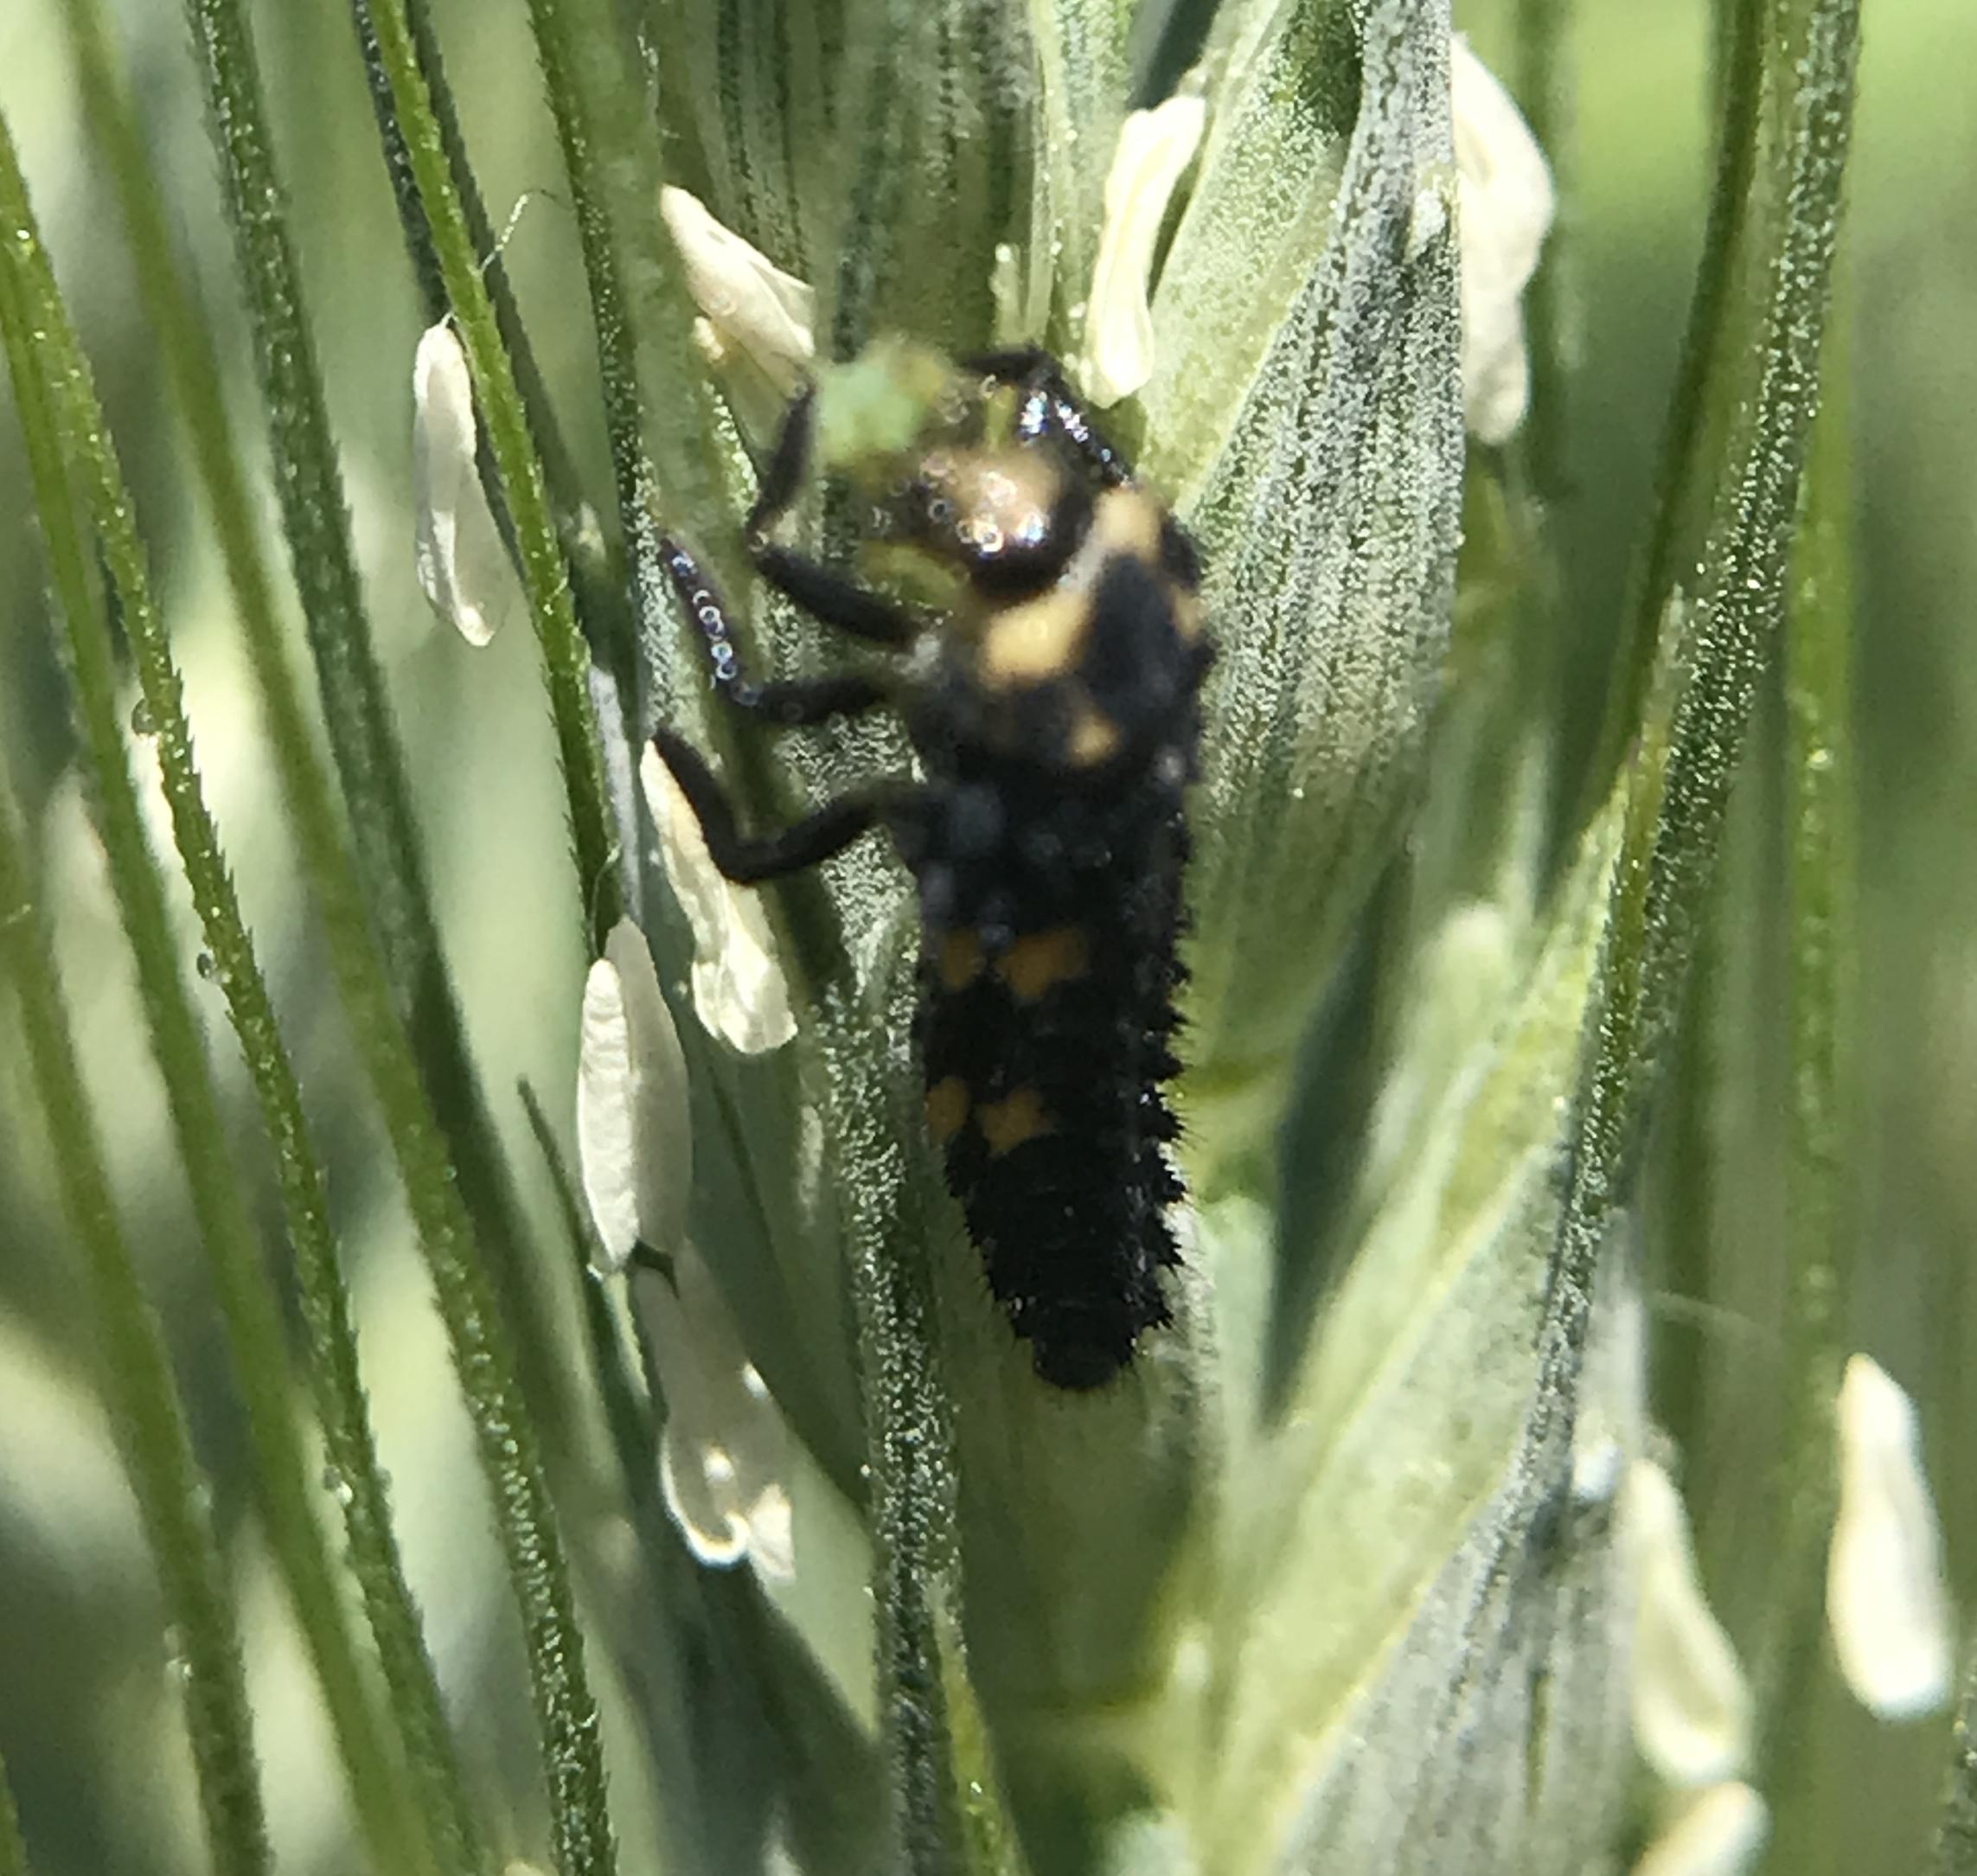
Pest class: predators